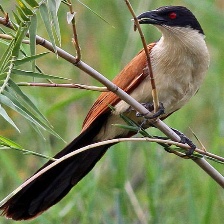
Species: COPPERY TAILED COUCAL
Scientific name: CENTROPUS CUPREICAUDUS